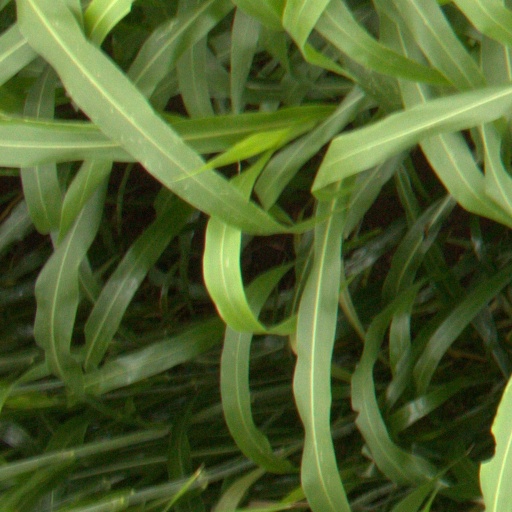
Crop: sorghum